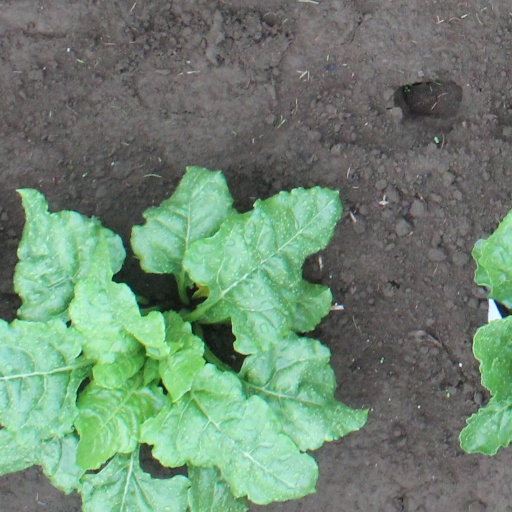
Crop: sugar beet